Foreign relations of Pope Pius XII

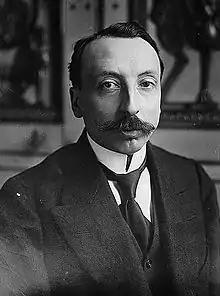
Léon Bérard, ambassador from Vichy France

Foreign relations of Pope Pius XII extended to most of Europe and a few states outside Europe. Pius XII was pope from 1939 to 1958, during World War II and the beginning of the Cold War.